Red-naped sapsucker

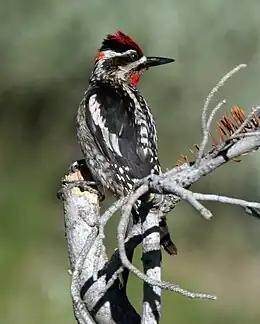
Female, Nevada

Their breeding habitat is mixed forests in the Rocky Mountains and Great Basin areas of North America. They nest in a cavity in a dead tree. Other species which nest in tree cavities reuse nests formerly used by these birds.